Noughaval

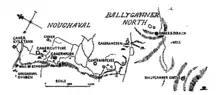
Map by T.J. Westropp showing the antiquities of Noughaval and Ballyganner North townlands, 1897

The old church was in fair condition in 1897, with a nave and a choir surrounded by a cemetery. There is a holy well nearby dedicated to Saint Colman MacDuach.